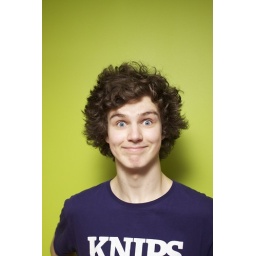
We attended Impuls in Stavanger and we found this awesome green wall :D